Paul Aussaresses

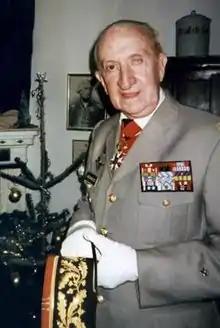
Général Paul Aussaresses

Paul Aussaresses (7 November 1918 – 3 December 2013) was a French Army general, who fought during World War II, the First Indochina War and Algerian War. His actions during the Algerian War—and later defense of those actions—caused considerable controversy.